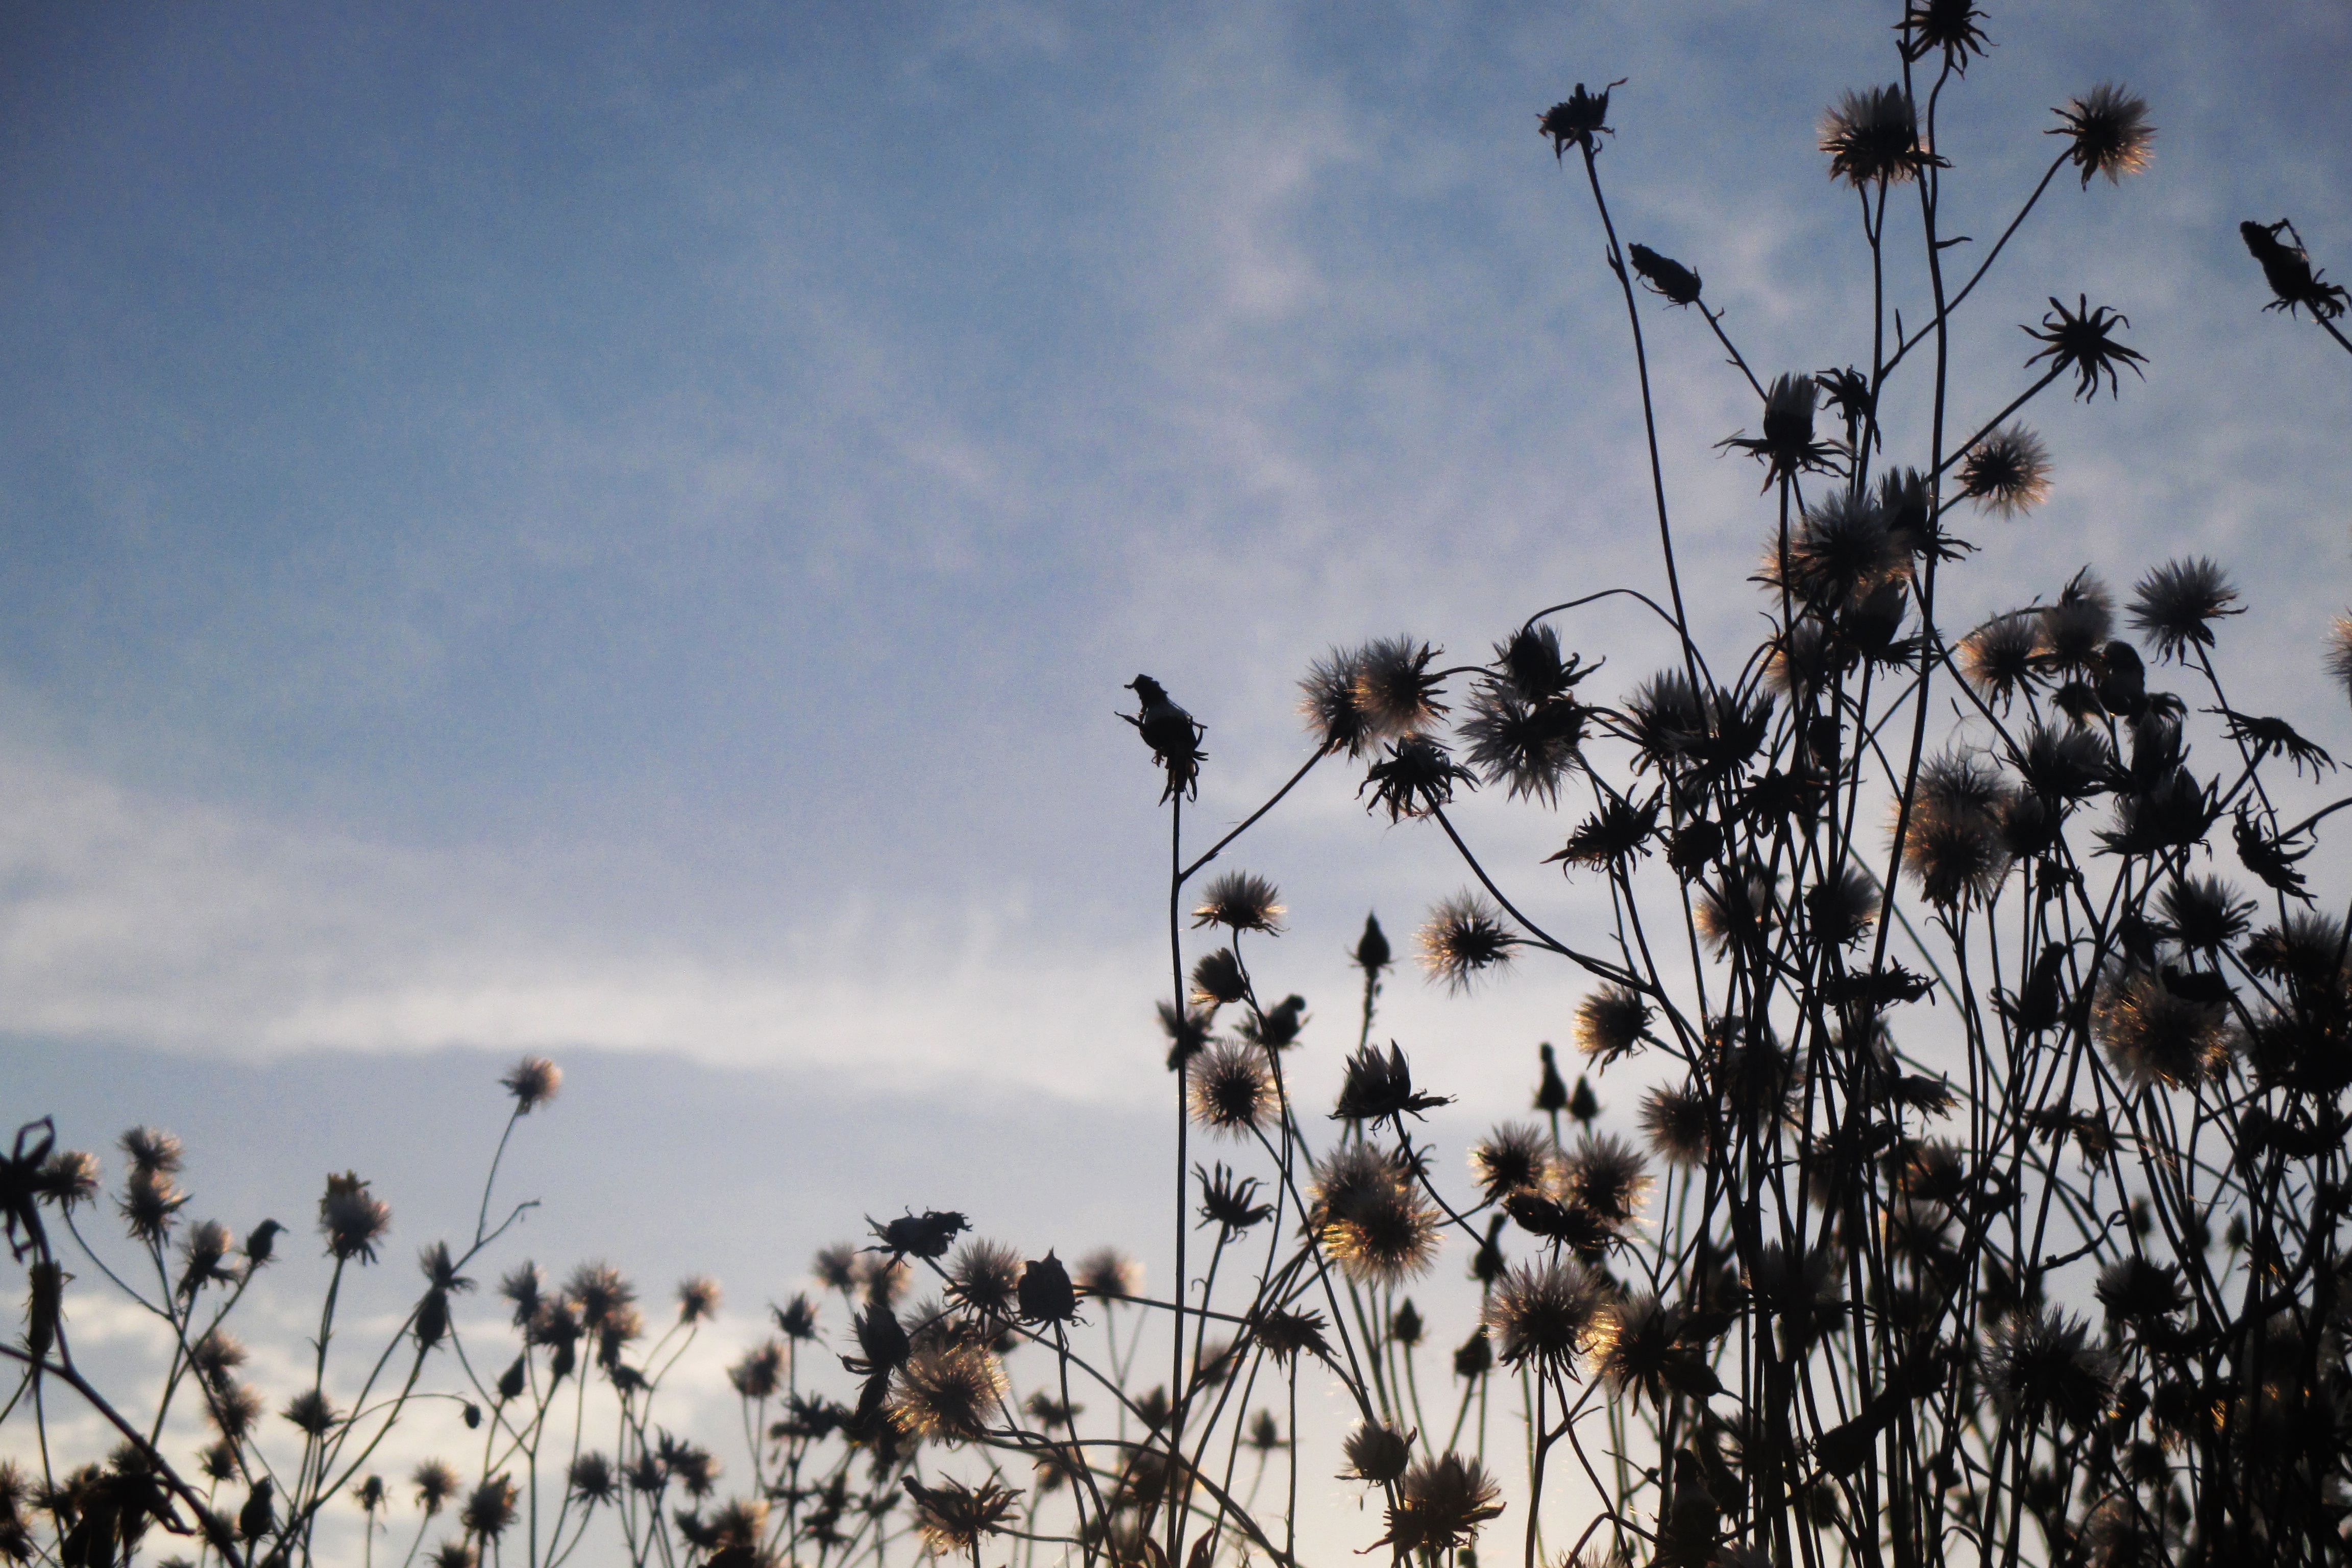
tree, nature, branch, snow, winter, bird, cloud, sky, meadow, flower, frost, flock, spring, heaven, autumn, weather, season, flowers, shading, perching bird